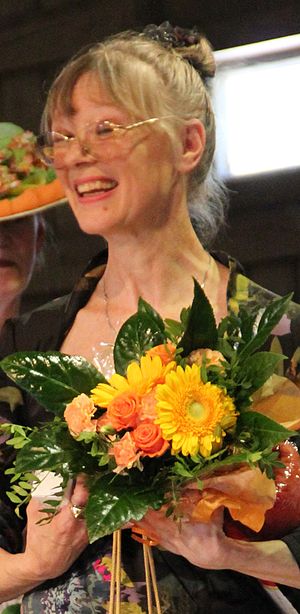
Dinna Bjørn
Dinna Bjørn er en dansk balletdanser og koreograf.